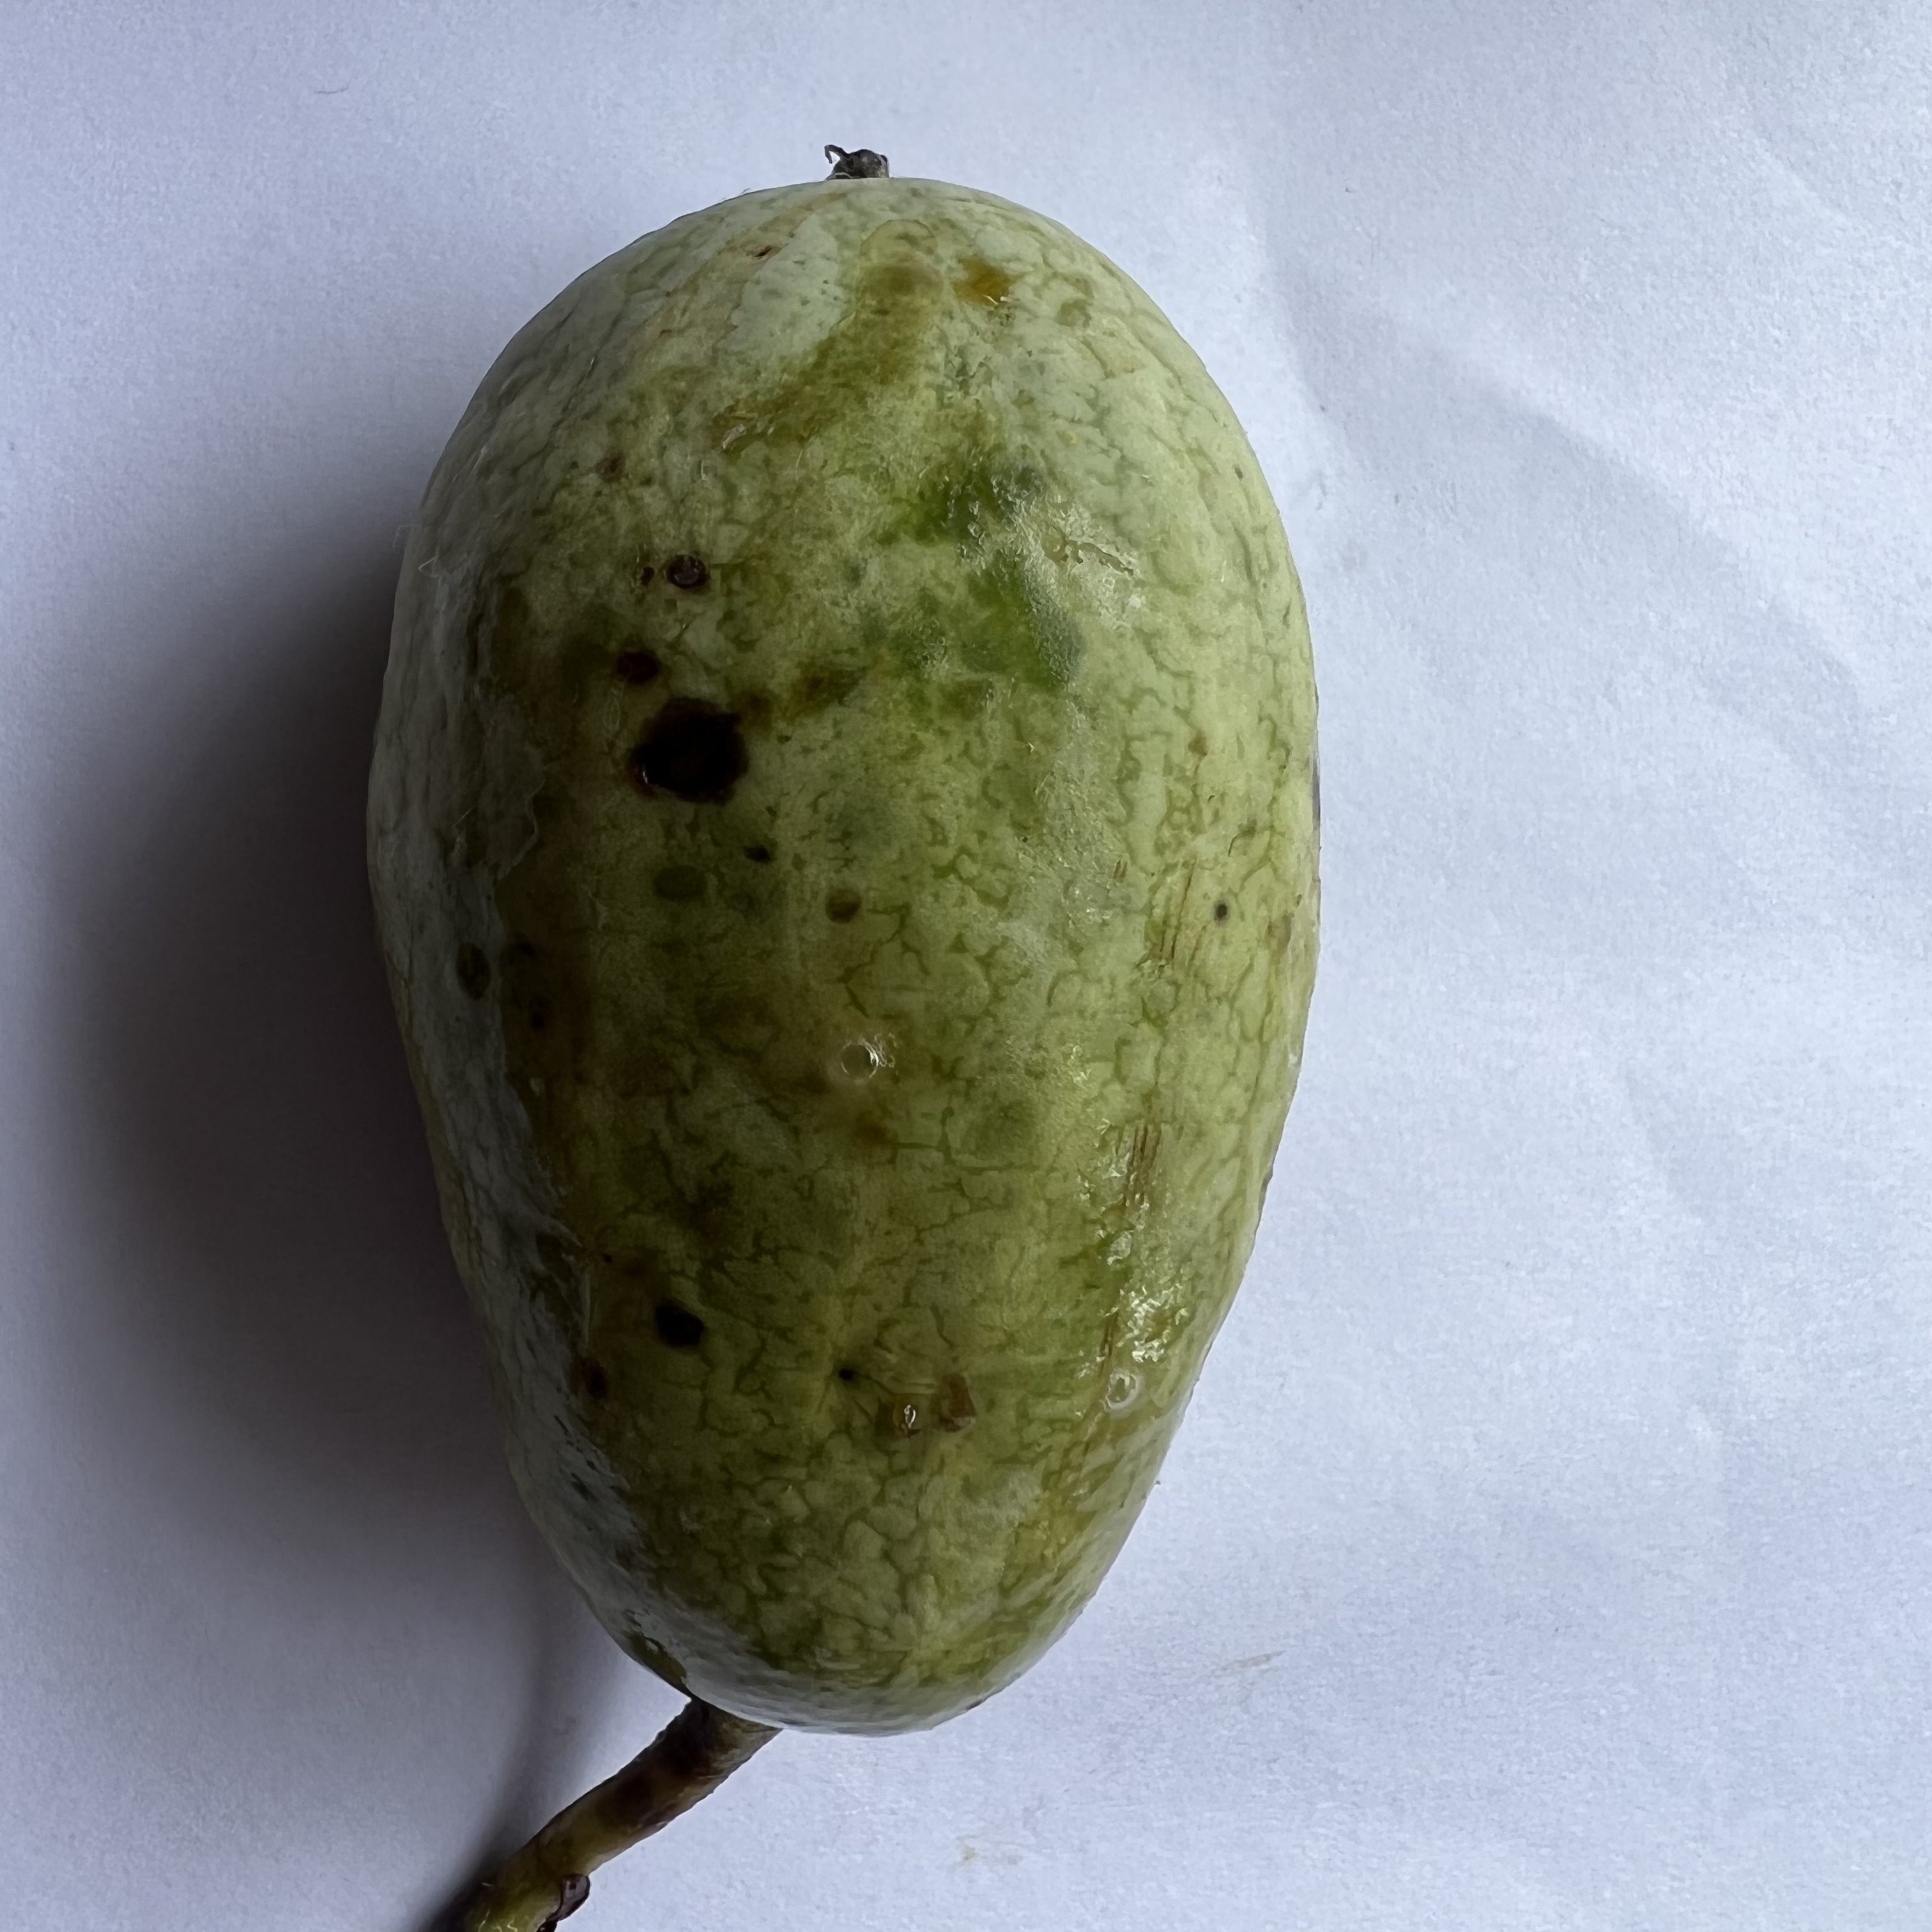
Label: Anthracnose